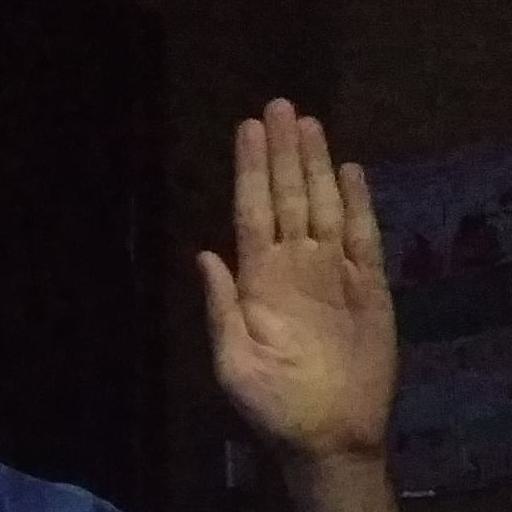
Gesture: stop